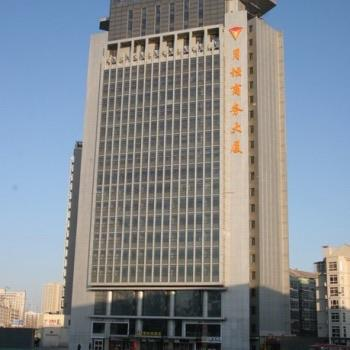
地标名称：月坛大厦
所在城市：北京市·西城区